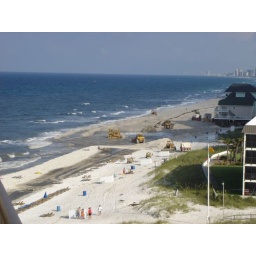
They are rebuilding the beach by pumping up sand from the bay...screwing us up good!